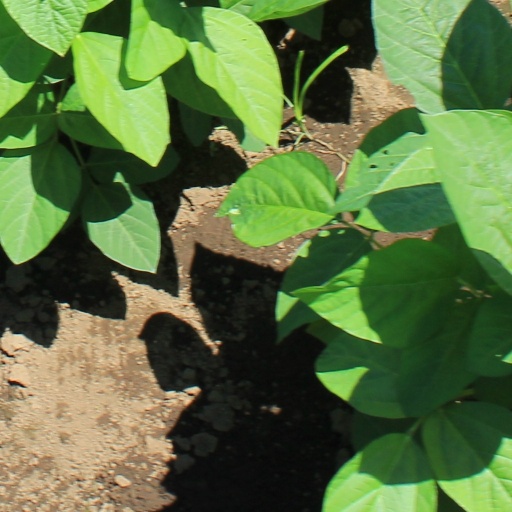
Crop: soybean